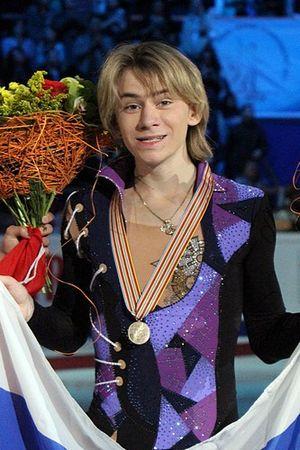
Artur Andreyevich Gachinski, né le 13 août 1993 à Moscou, est un patineur artistique russe. Il est médaillé de bronze aux Championnats du monde de patinage artistique 2011 et médaillé d'argent aux Championnats d'Europe de patinage artistique 2012 à Sheffield.